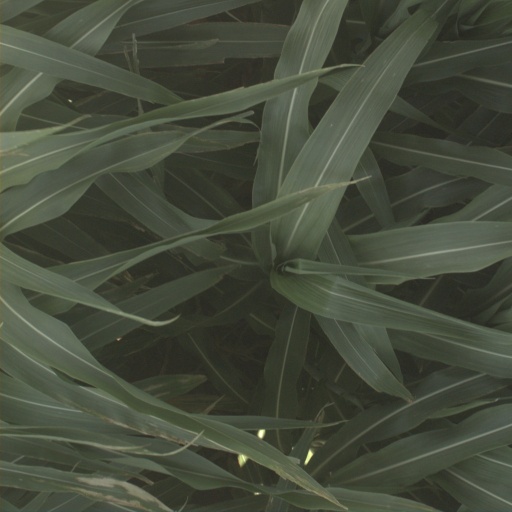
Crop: sorghum